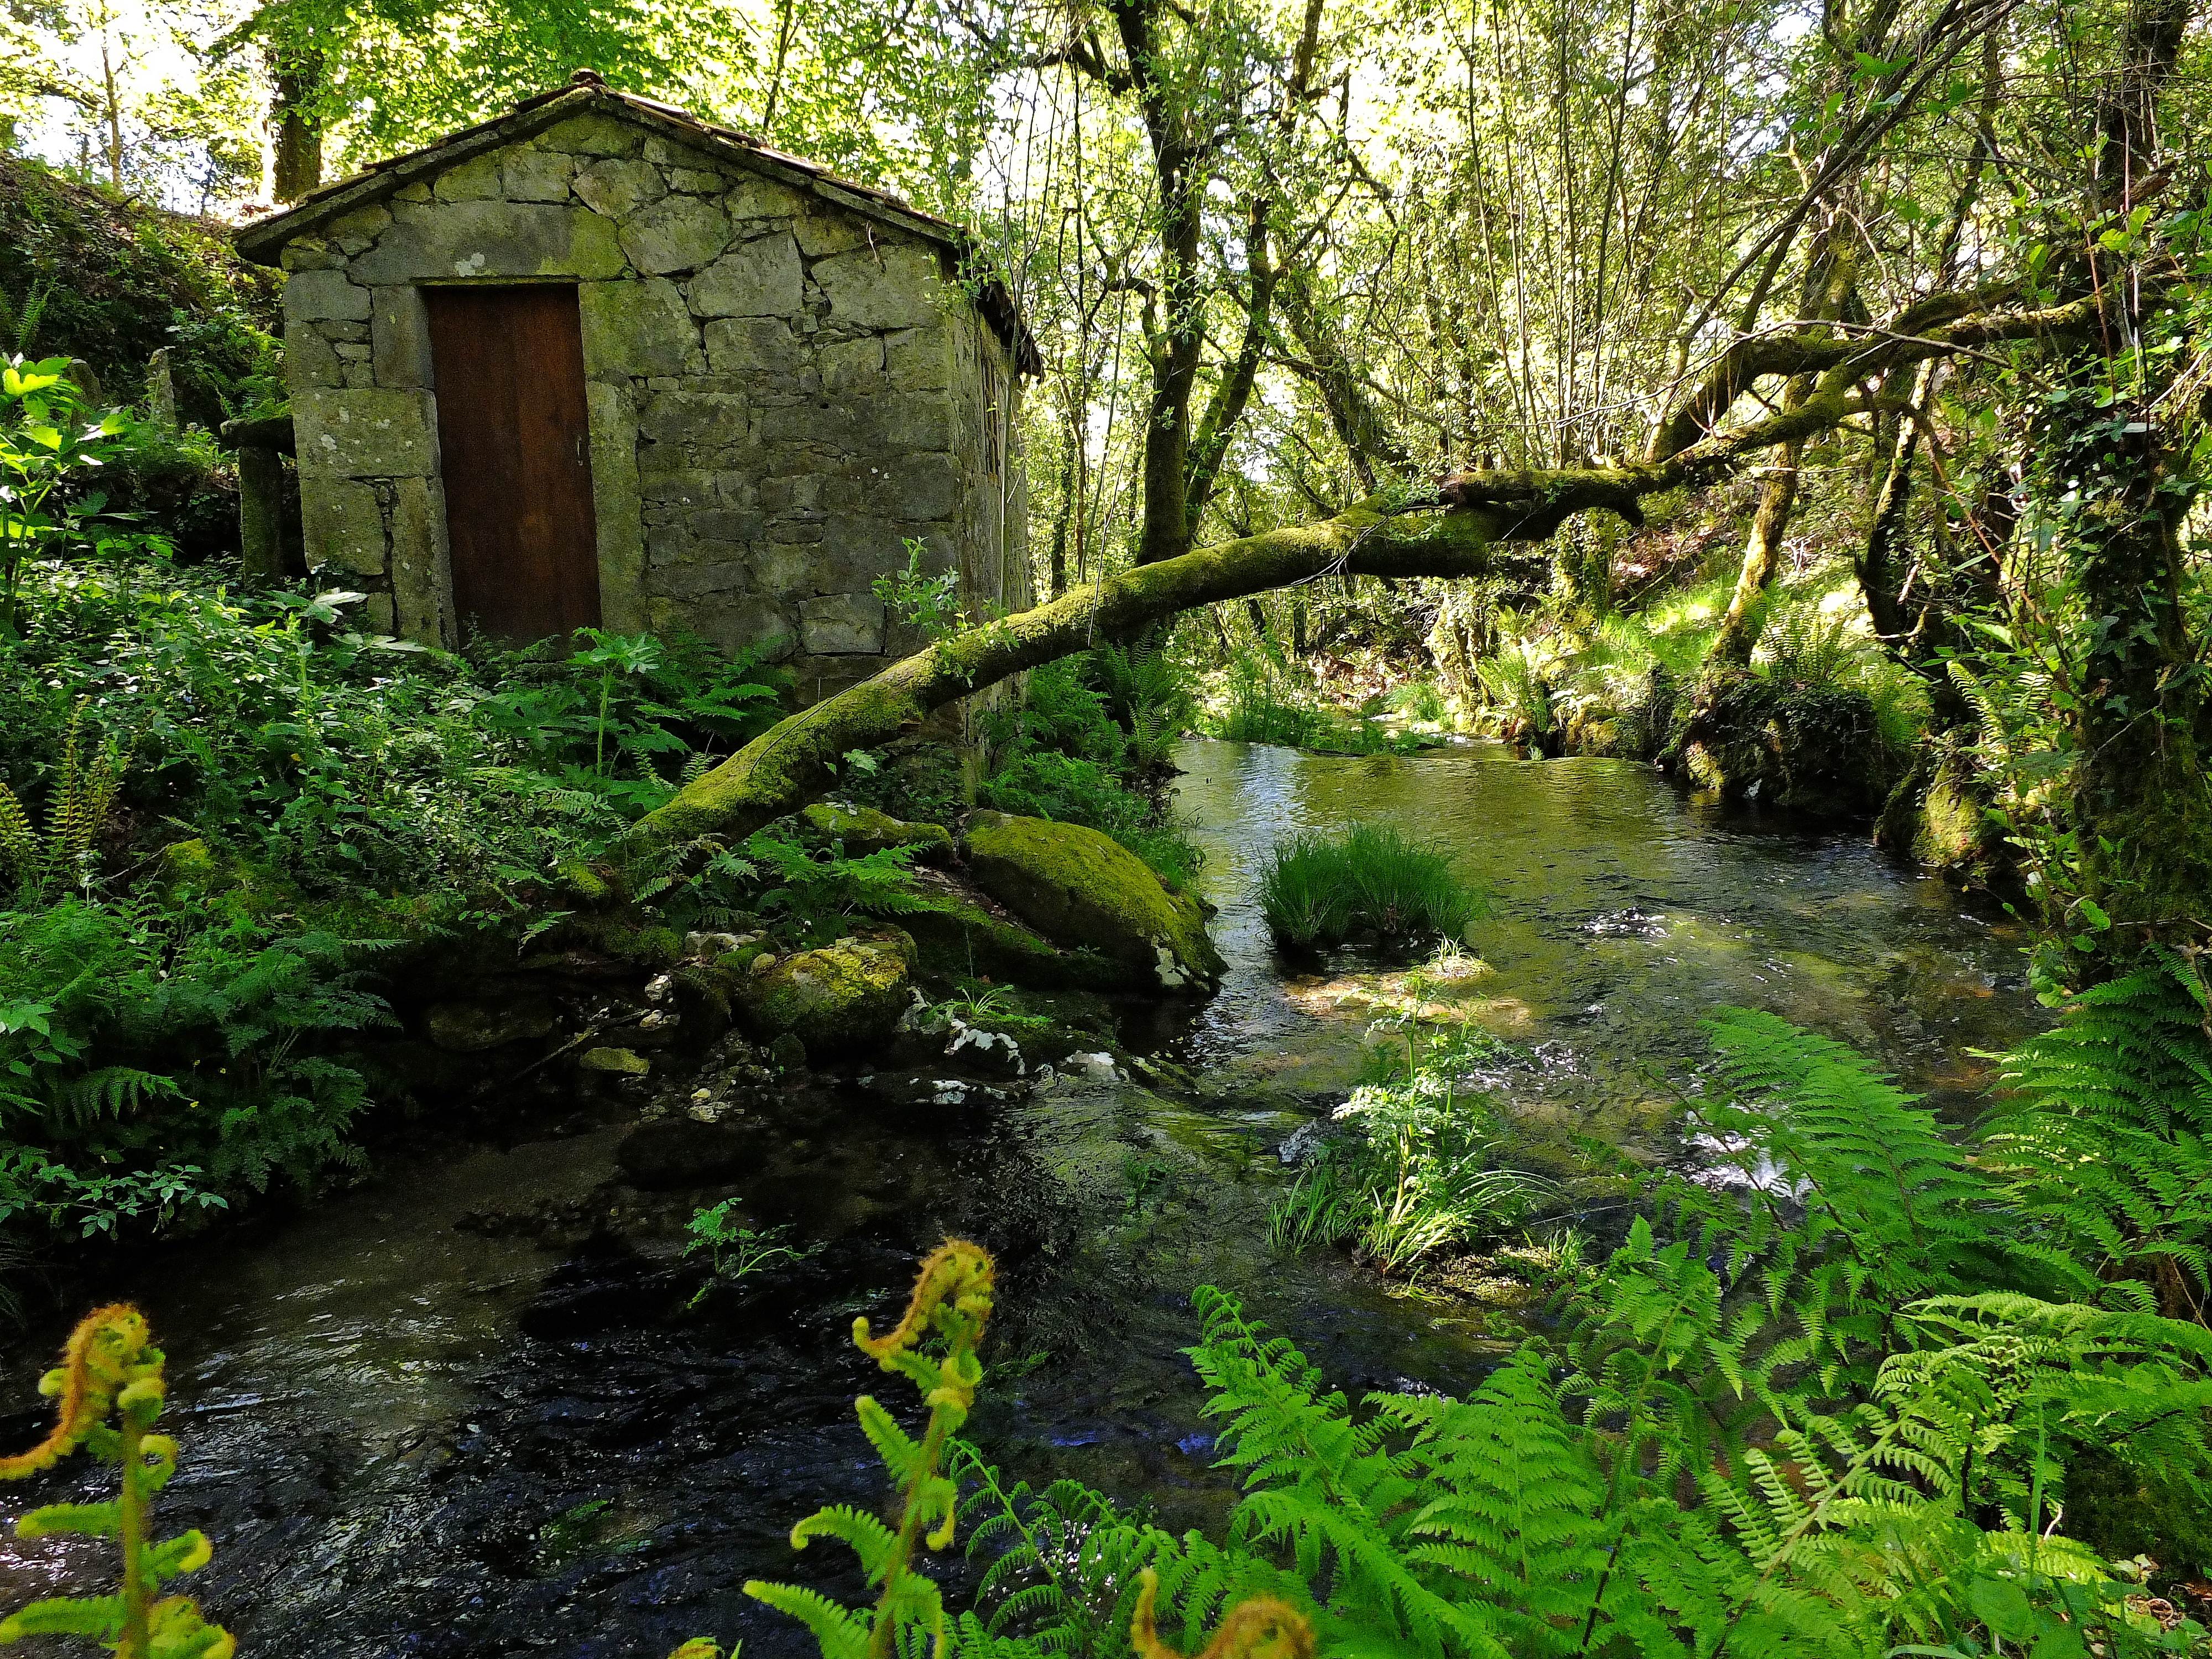
forest, wilderness, flower, river, pond, stream, green, jungle, botany, garden, vegetation, rainforest, galicia, pontevedra, botanical garden, woodland, habitat, ecosystem, watercourse, espana, pontevedragaliciaespa a, old growth forest, natural environment